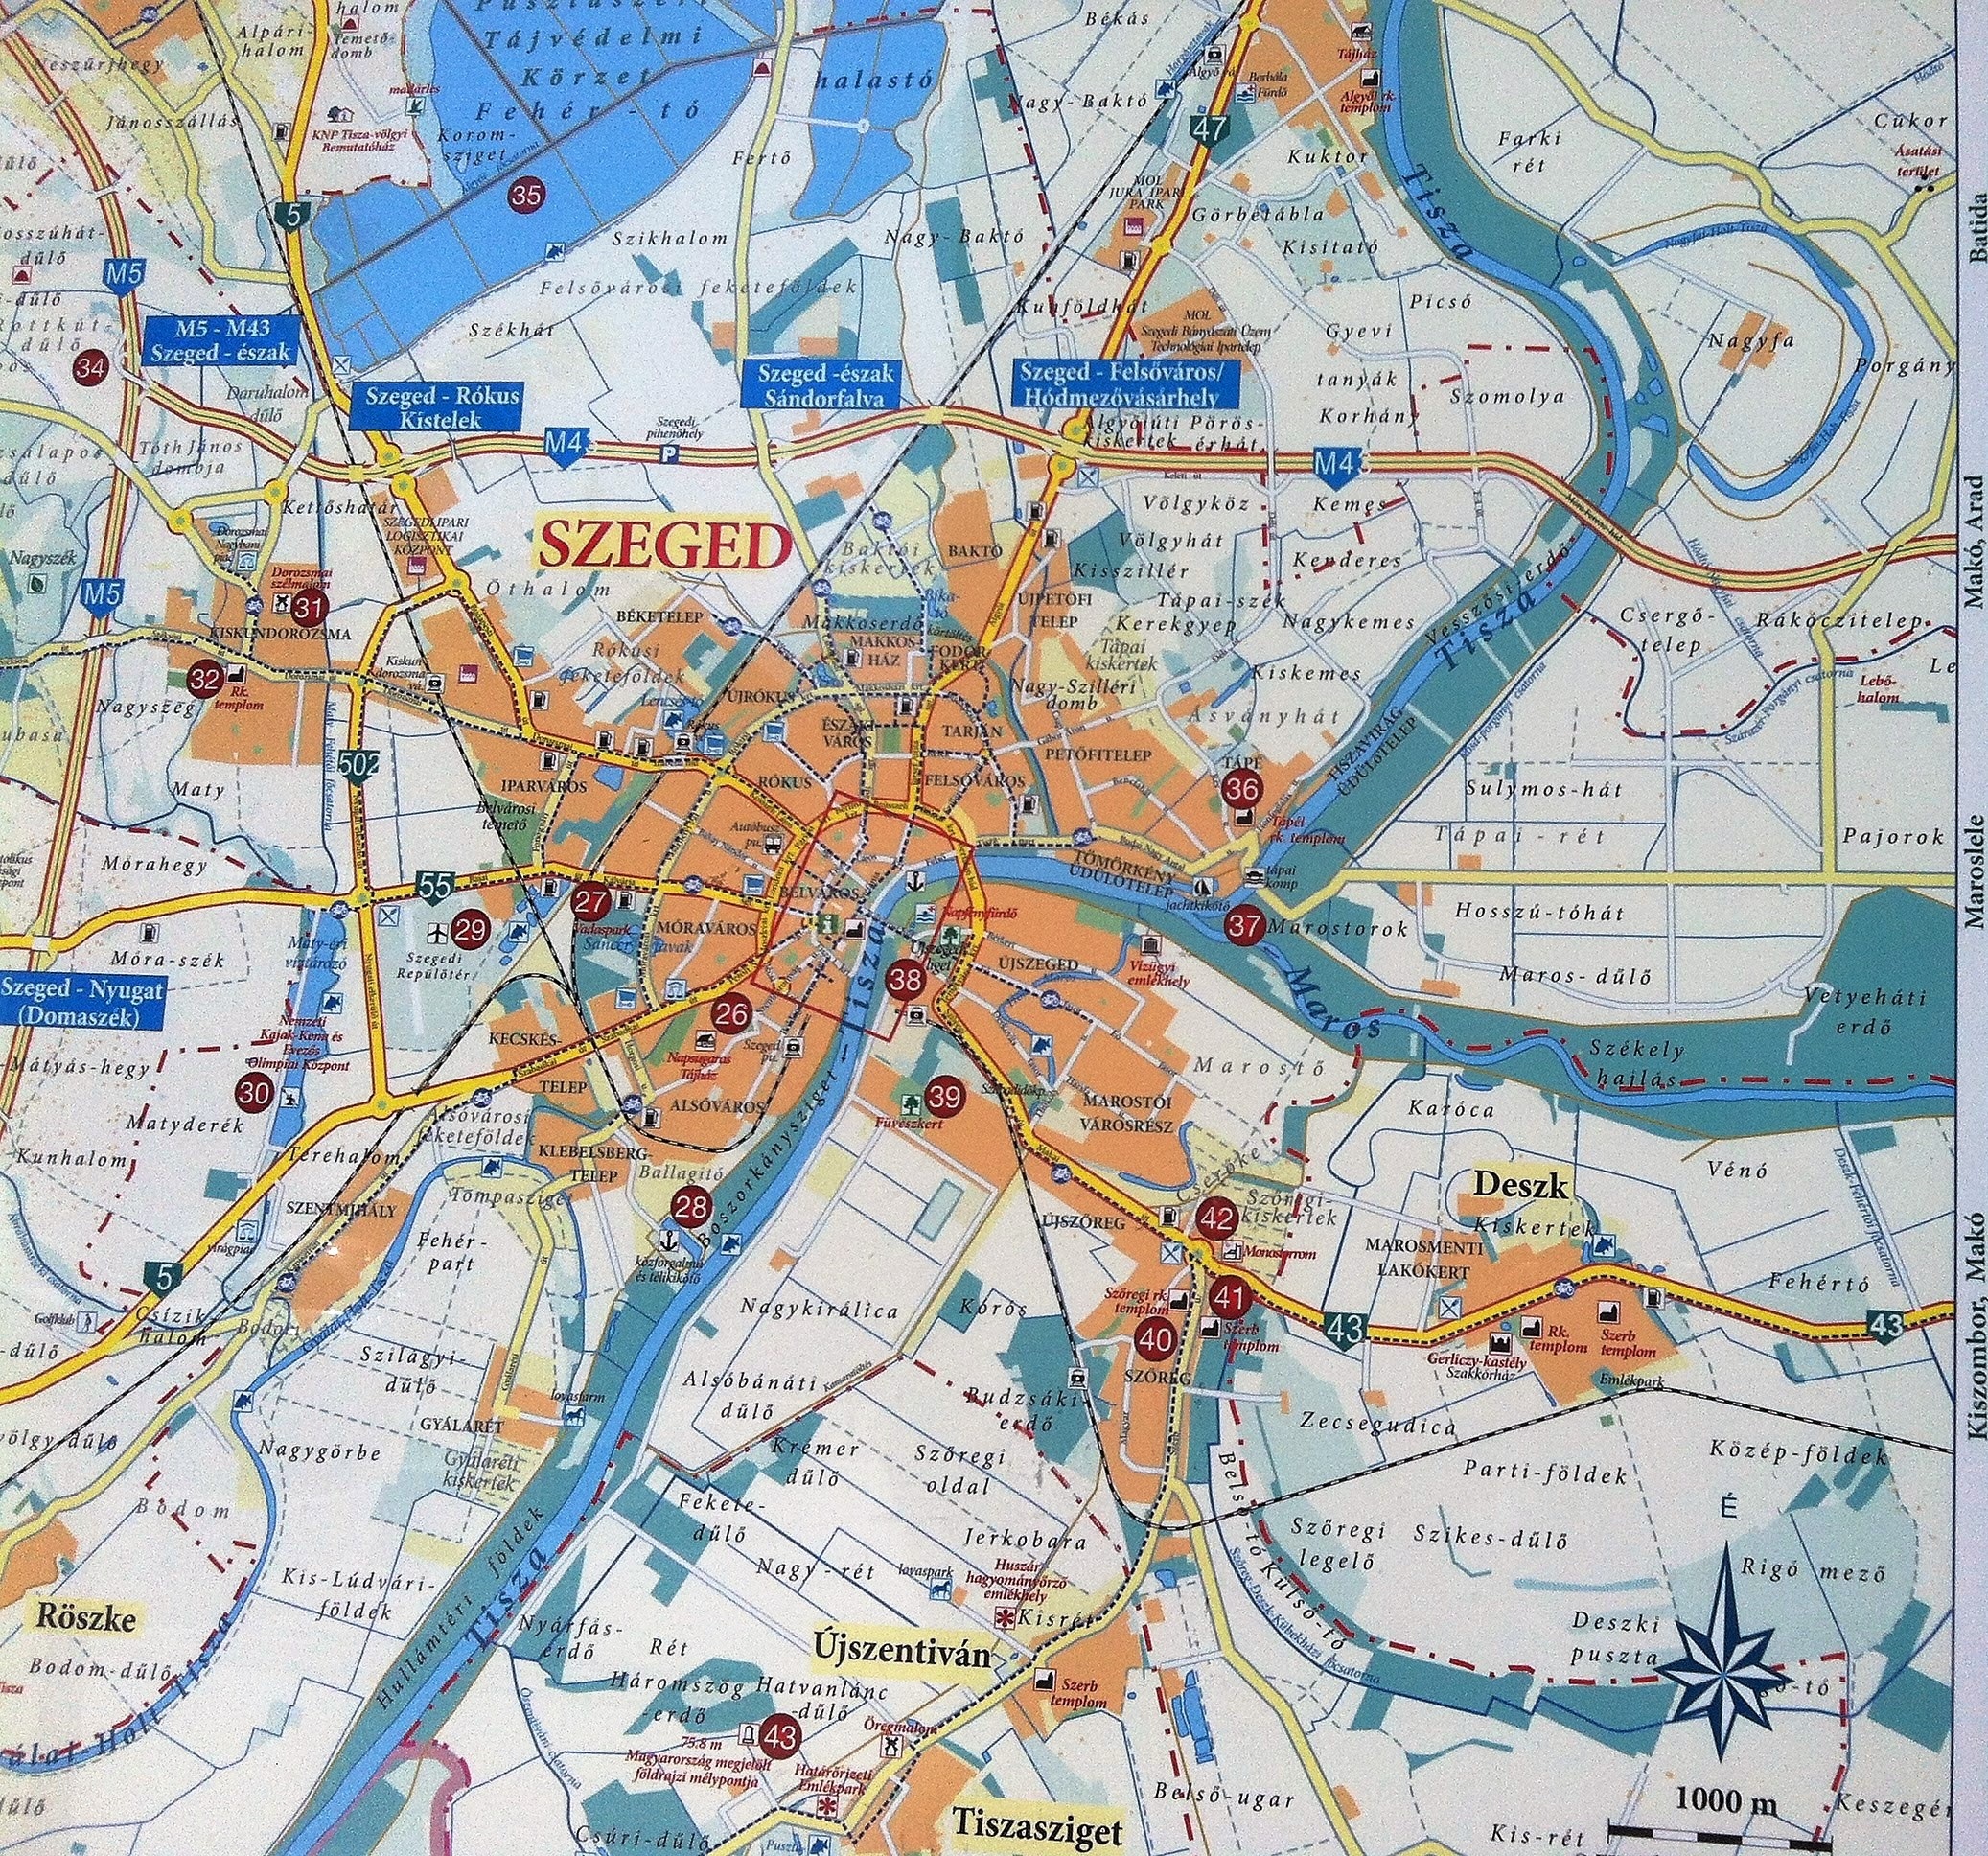
show, map, orientation, piste, szeged hungary